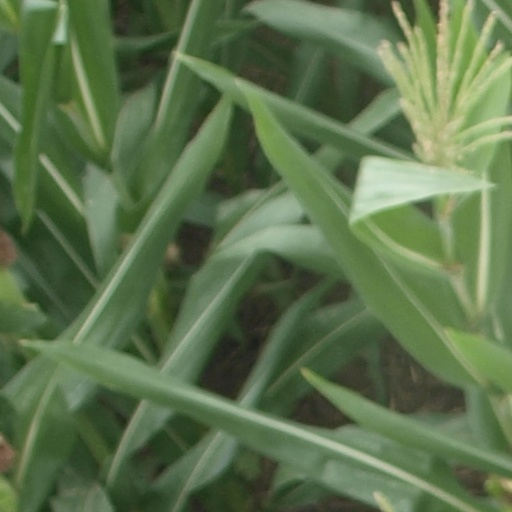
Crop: maize; corn